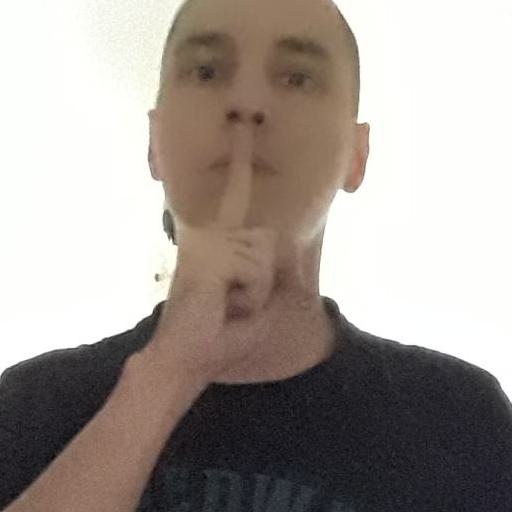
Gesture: mute